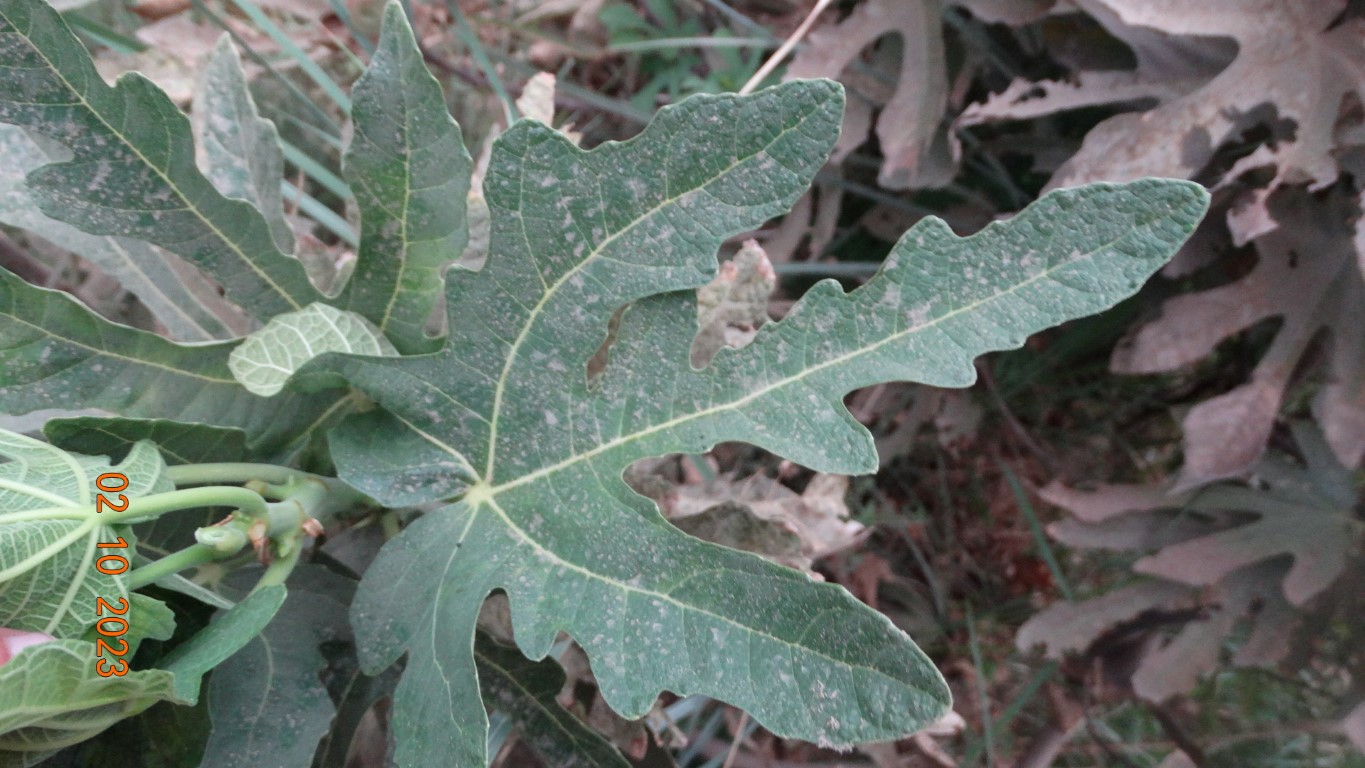
Label: healthy